Boudewijn de Groot

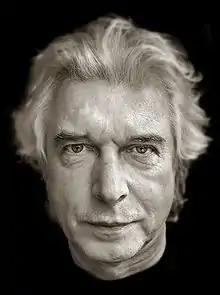
de Groot in 2007

Frank Boudewijn de Groot (born 20 May 1944) is a Dutch singer-songwriter, known for ""Welterusten mijnheer de president"" (1966).